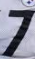
Number: 7